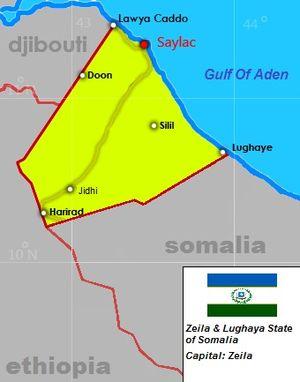
L'État Zeila &amp
L'État de Saylac et Lughaya ou Salel, est une région autonome rattachée au Somaliland depuis 2017.